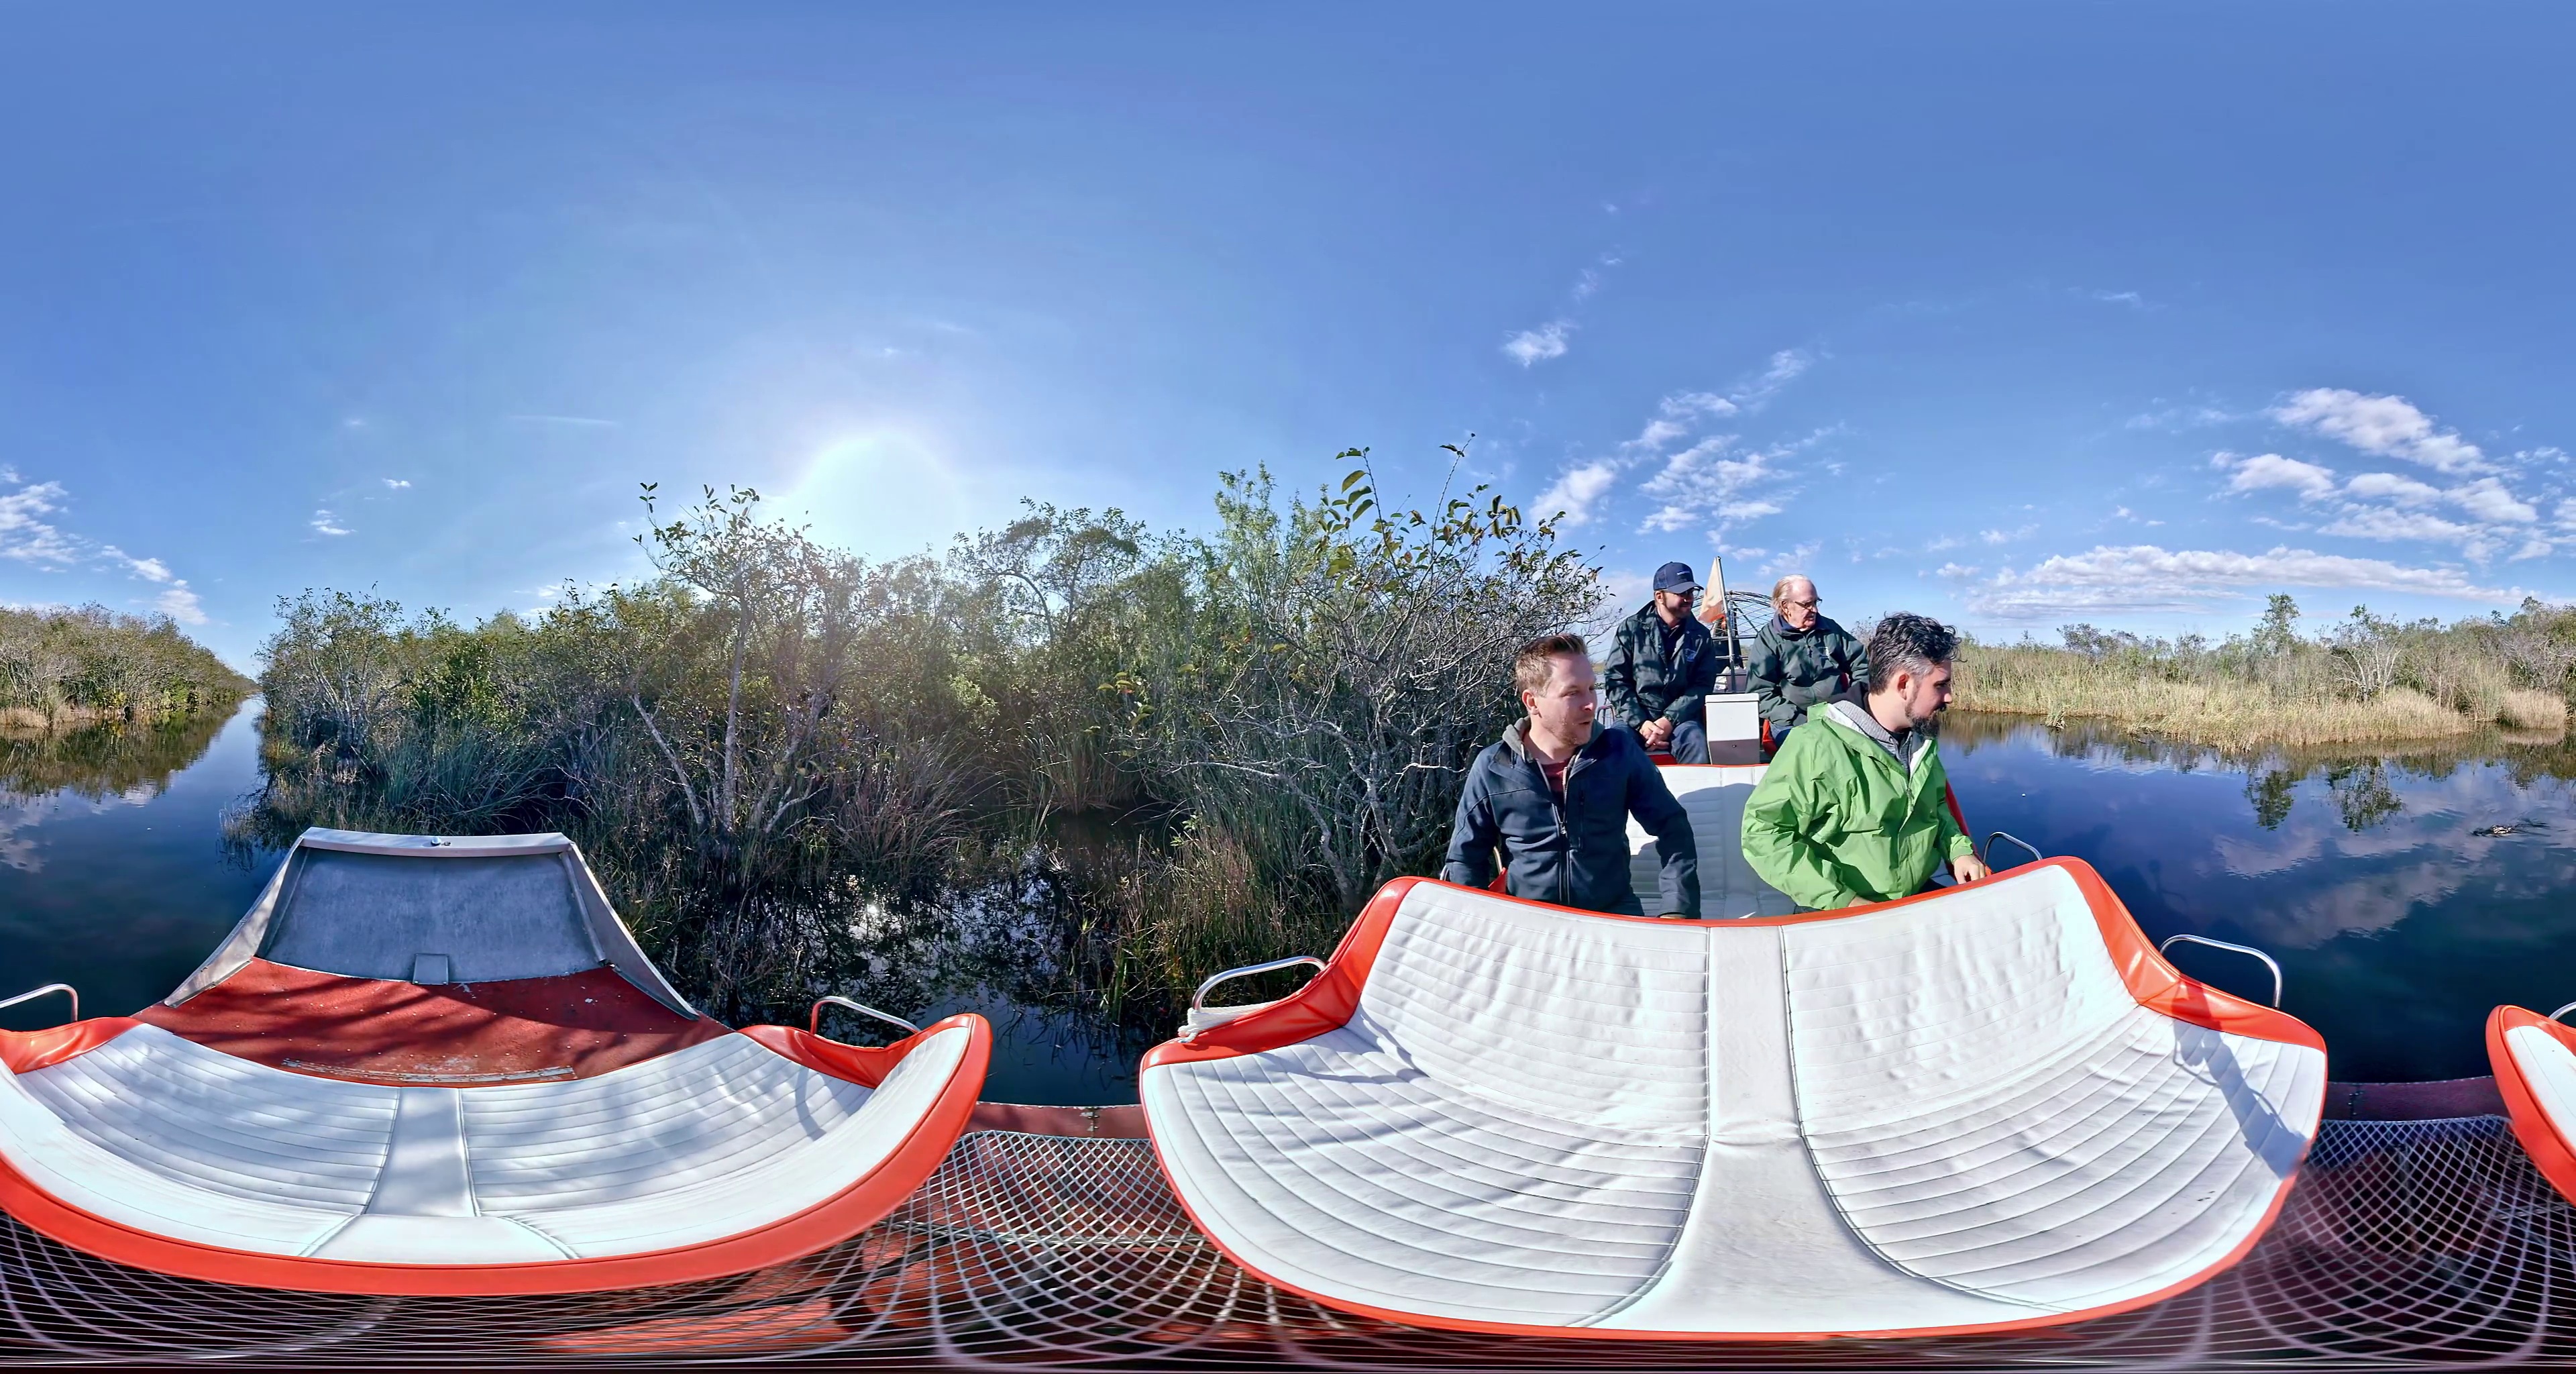
Referred object: the person in the green jacket

Referred object: turn slightly right to face the large white boat seat with orange trim

Referred object: the empty seat opposite the man in the green jacket